Yosi Sergant

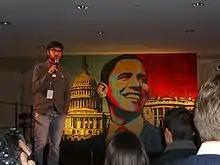
Sergant speaking at the opening of Manifest Hope, Washington, DC art show

Yosi Sergant (born 1976) is an American publicist and activist. He is known for his commissioning and management of the "Hope" poster created during the 2008 presidential election by Shepard Fairey and for creating the art exhibit and events "Manifest Equality, Manifest Justice", and "Manifest Hope".